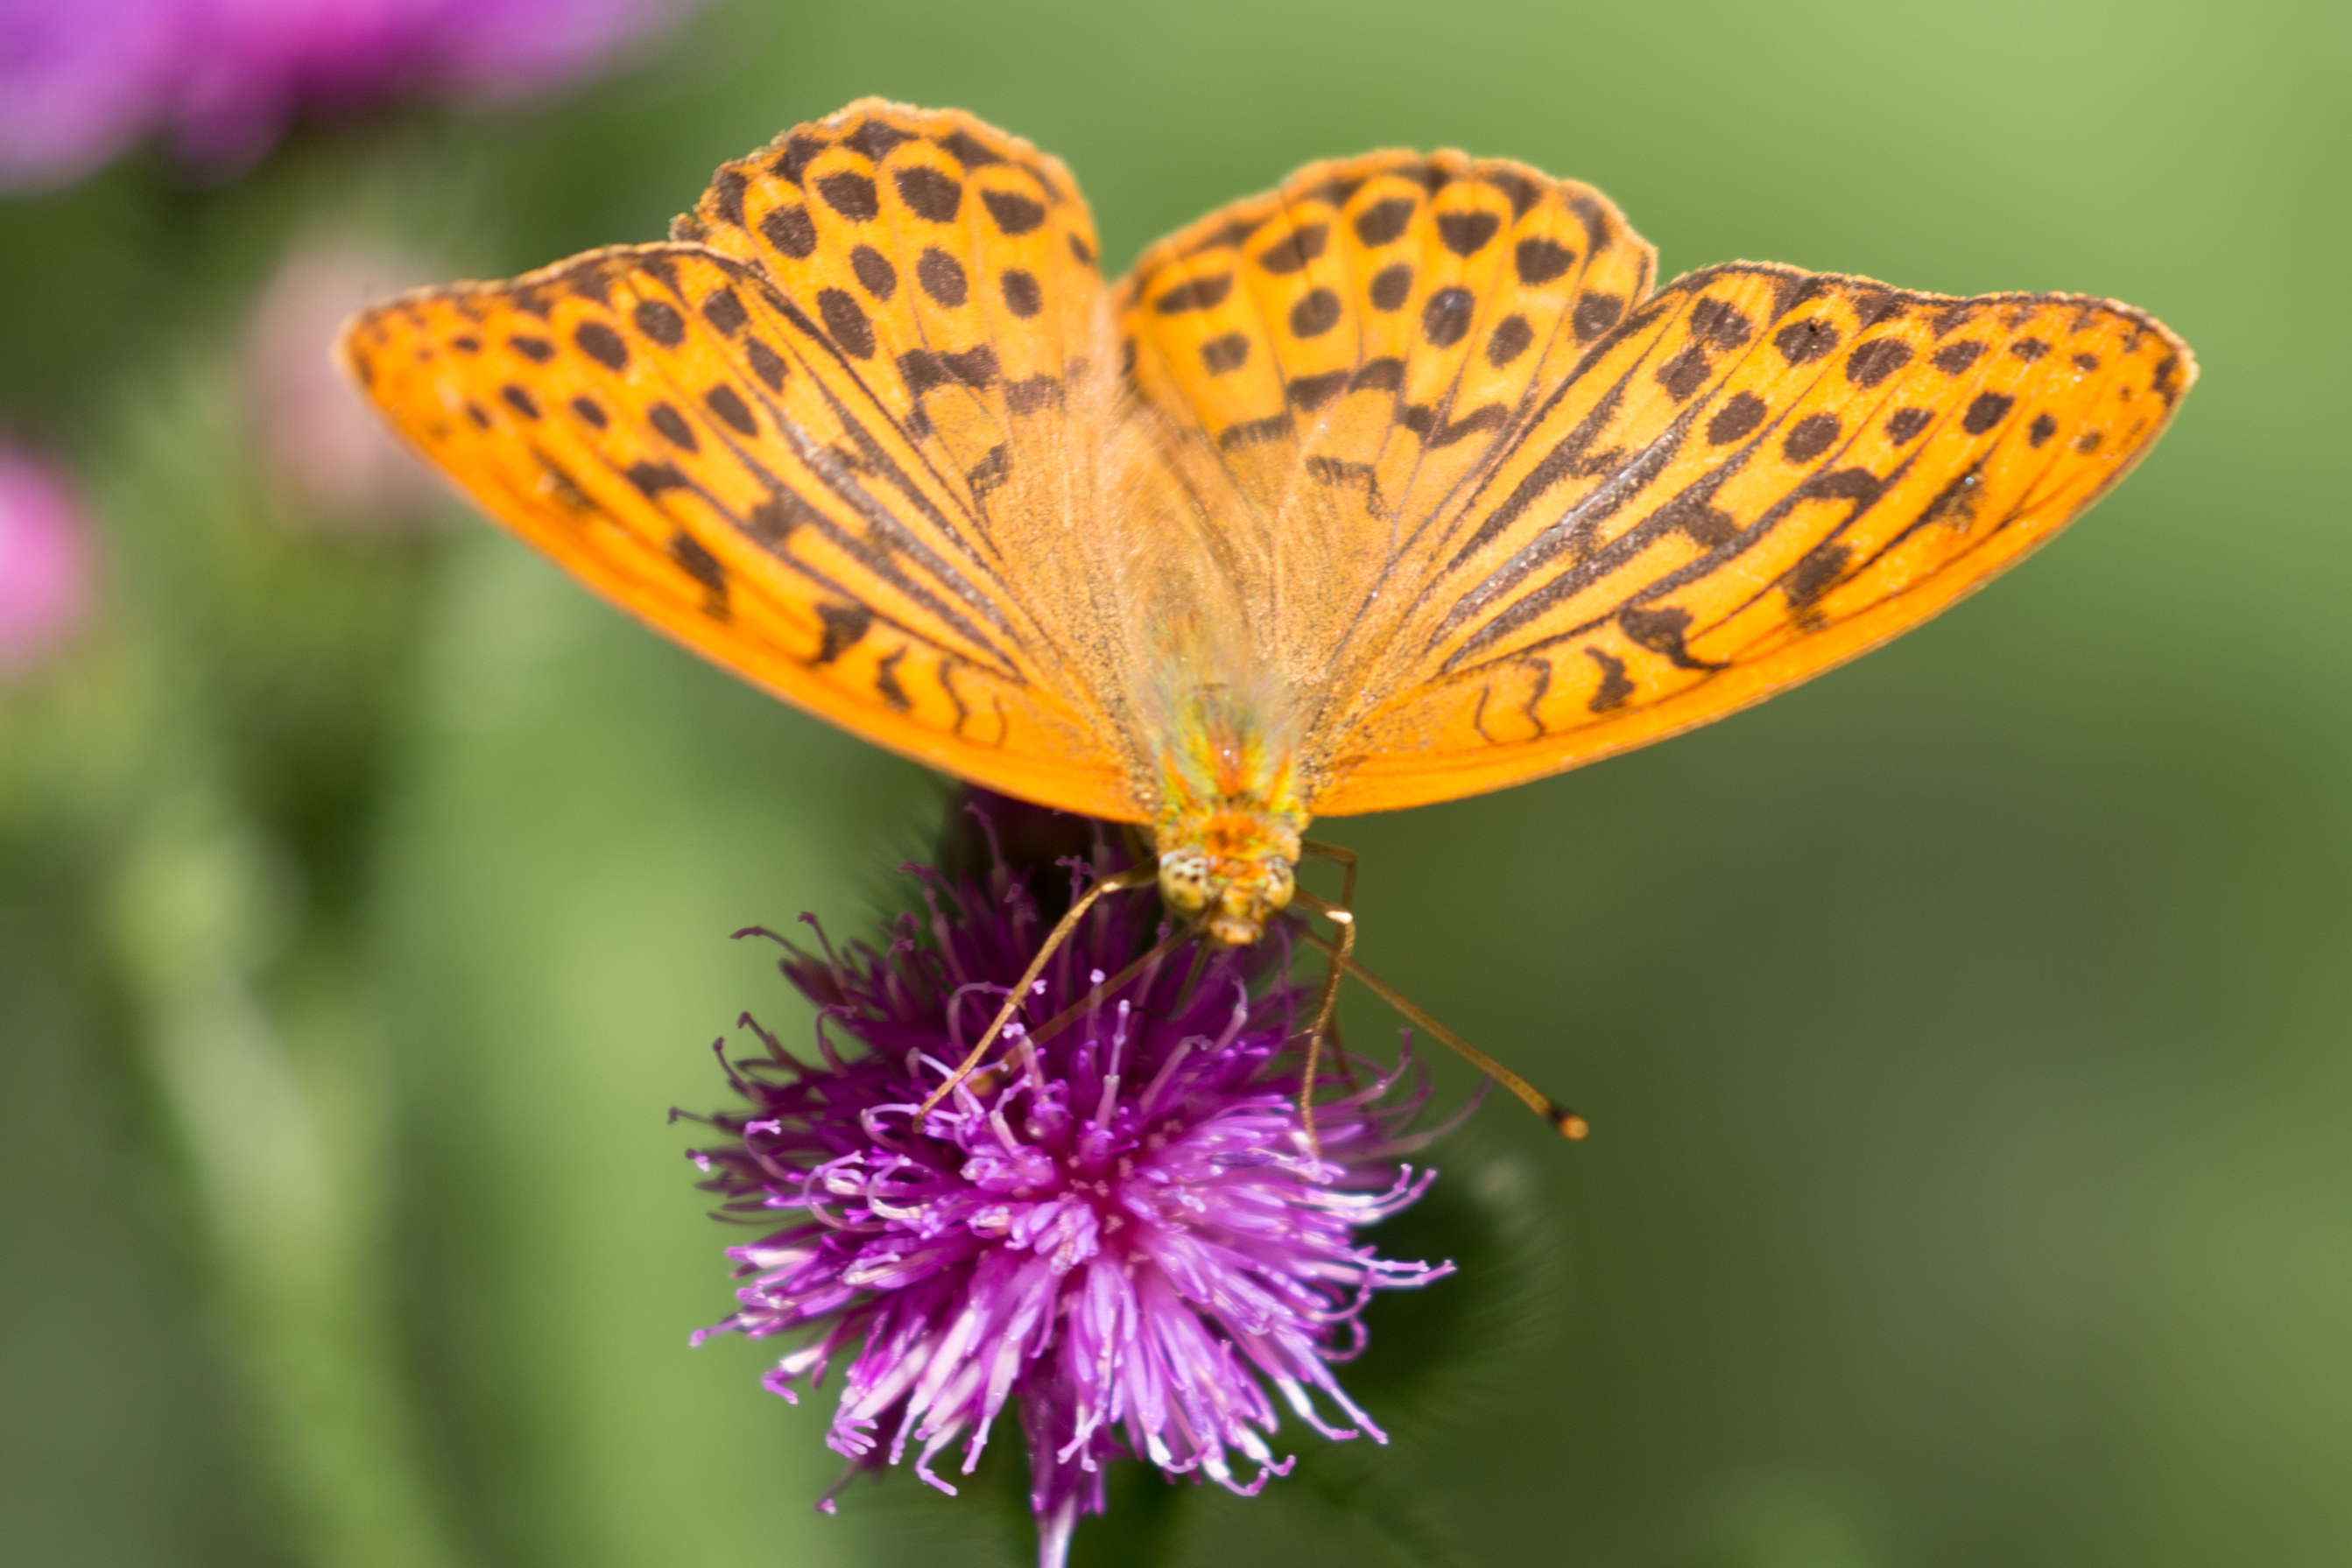
butterfly, flower, moths and butterflies, Cynthia subgenus, insect, invertebrate, argynnis, pollinator, Dark green fritillary, silver washed fritillary, brush footed butterfly, high brown fritillary, issoria, Boloria, Pearl bordered fritillar, Small pearl bordered butterfly, lycaena, great spangled fritillary, large copper, lycaenid, queen of spain fritillary, plant, macro photography, pollen, arthropod, nectar, Glanville fritillary, riodinidae, Melitaea, wildflower, lily family, colias, gulf fritillary, pieridae